Speech production

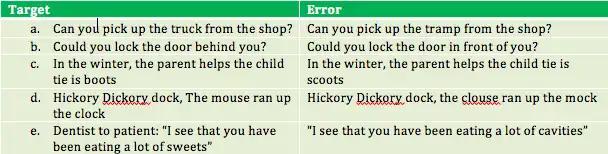
Examples of speech errors. The target is what the speaker intended to say. The error is what the speaker actually said. These mistakes have been studied to learn about the structure of speech production.

Until the late 1960s research on speech was focused on comprehension. As researchers collected greater volumes of speech error data, they began to investigate the psychological processes responsible for the production of speech sounds and to contemplate possible processes for fluent speech. Findings from speech error research were soon incorporated into speech production models. Evidence from speech error data supports the following conclusions about speech production.